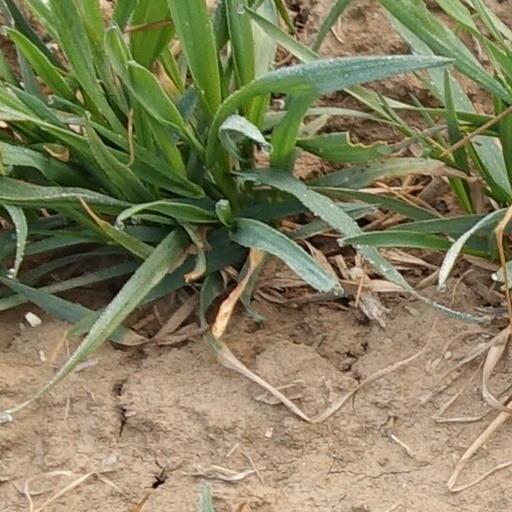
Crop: wheat